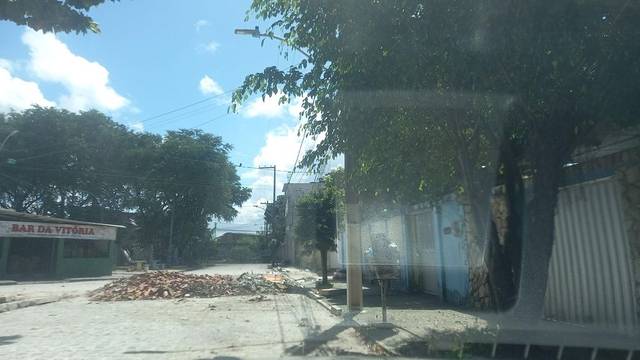
Region: Brazil
Coordinates: -8.095, -34.934